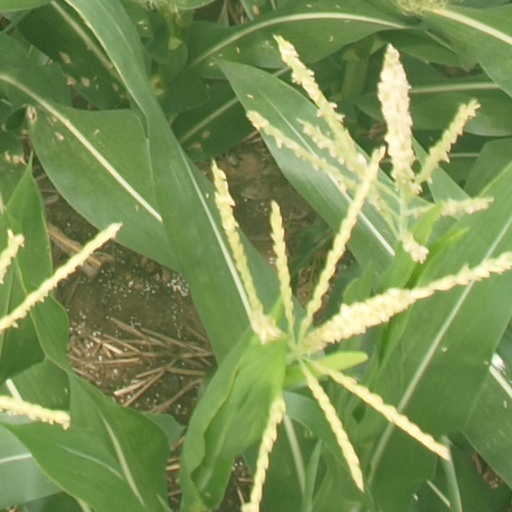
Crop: maize; corn